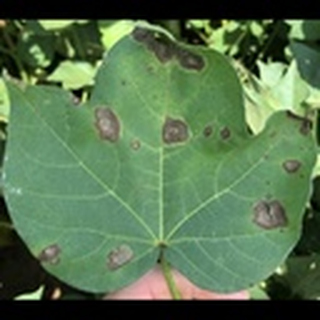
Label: cotton_target_spot